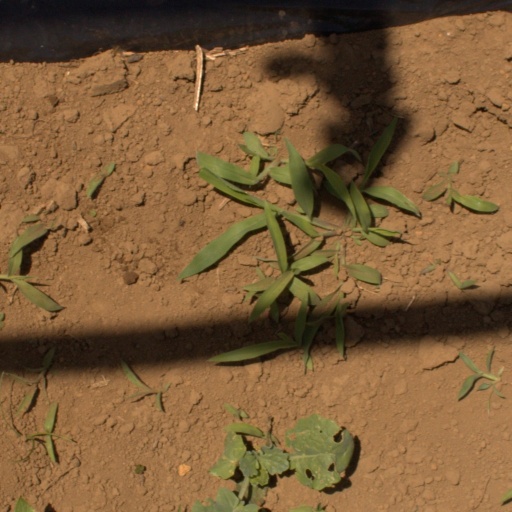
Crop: Jerusalem artichoke